Cinderella (Lloyd Webber musical)

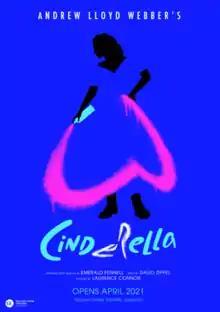
Poster for the West End production

Andrew Lloyd Webber's Cinderella, produced on Broadway as Bad Cinderella, is a musical with music by Andrew Lloyd Webber, lyrics by David Zippel, and a book by Emerald Fennell. Loosely adapted from the classic "Cinderella" story, the musical recasts gender relationships, explores the theme of beauty shaming, and Cinderella changes her appearance to secure love, but discovers it is better to be true to oneself. Plot changes include Cinderella being made a scapegoat by the town; the queen colluding with the stepmother; the prince inviting Cinderella to the ball; the prince's engagement to a stepsister (he never becomes king, as his long-lost older brother reappears); and the prince elopes with Cinderella, and they leave the town.